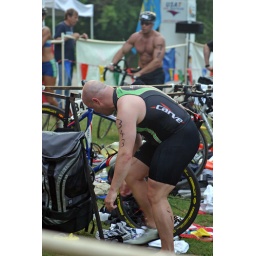
June 1st LR Sprint TRI with the swim in the ski lake and the bike and run on the NLR River trail